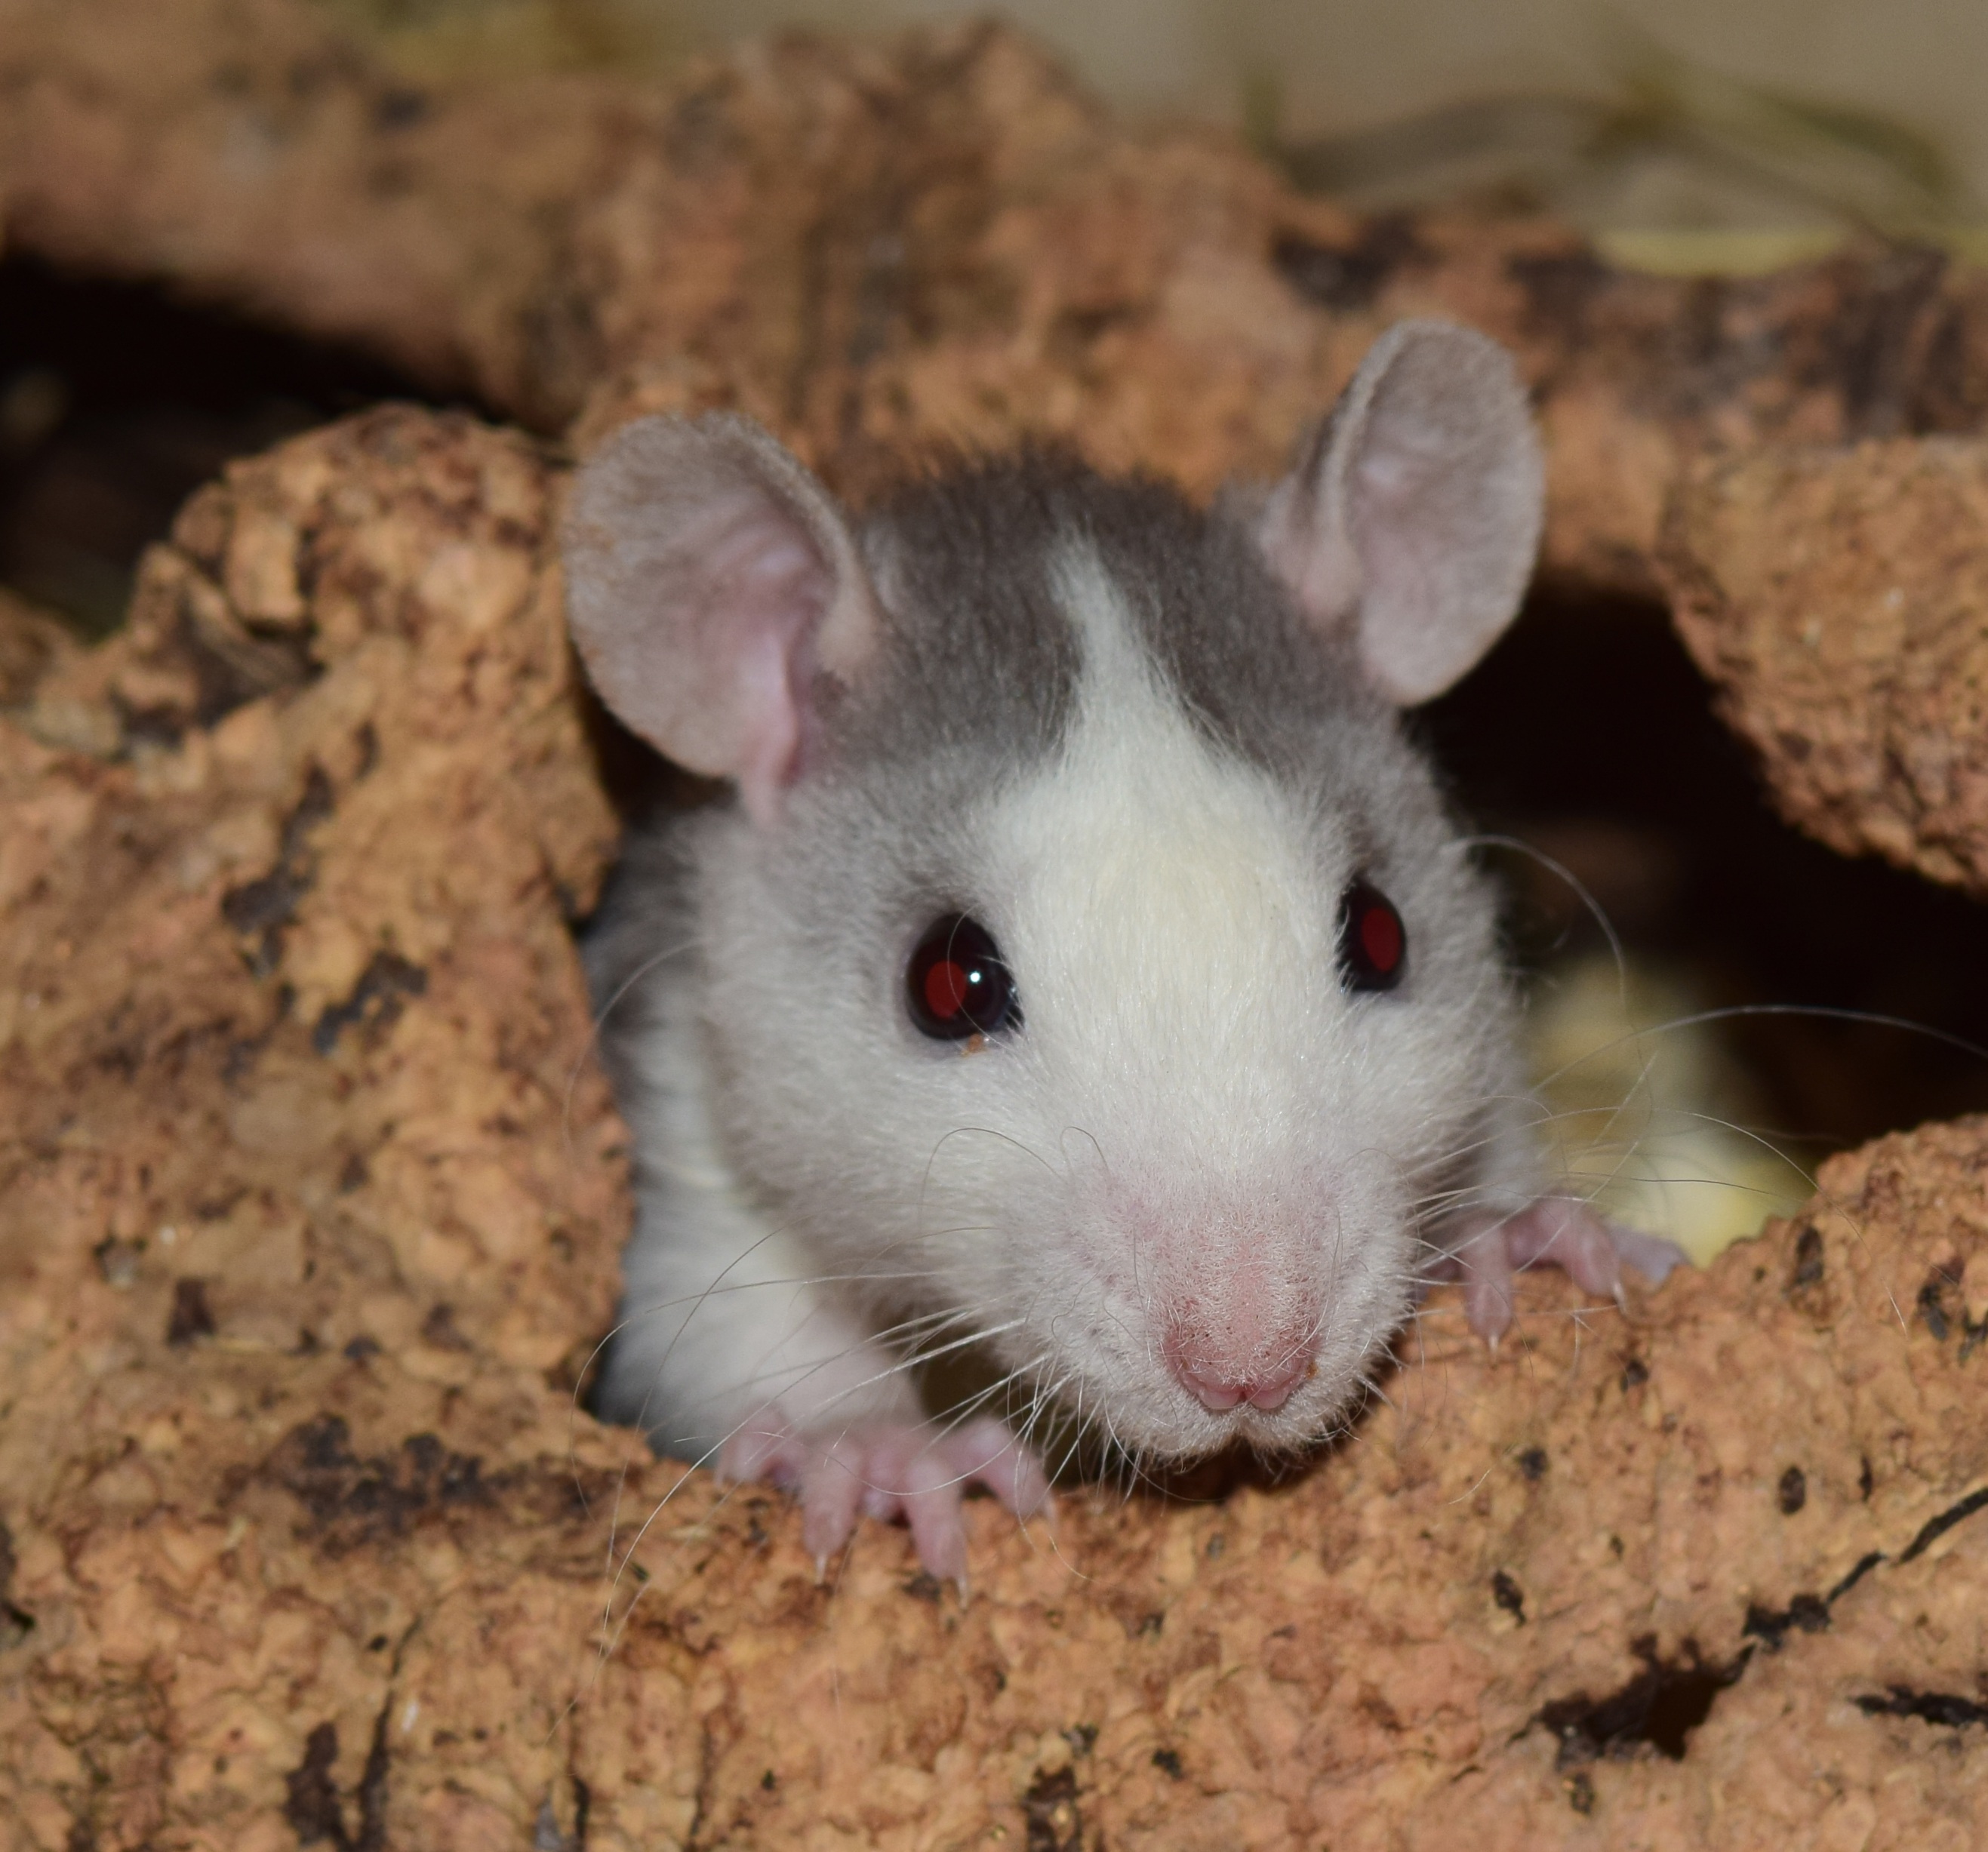
sweet, mouse, animal, cute, fur, young, mammal, close, hamster, rodent, fauna, rat, nose, whiskers, vertebrate, nager, pest, curious, animal portrait, gerbil, rat babies, kulleraugen, muroidea, muridae